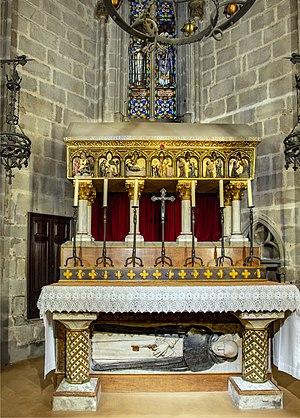
Saint Raymond de Penyafort, né à Vilafranca del Penedès, près de Barcelone, vers 1175, et mort en 1275, est un frère prêcheur.
La cathédrale basilique métropolitaine de la Sainte-Croix et de Sainte Eulalie de Barcelone, souvent surnommée Seu en catalan, est la cathédrale de l'archidiocèse catholique de Barcelone.